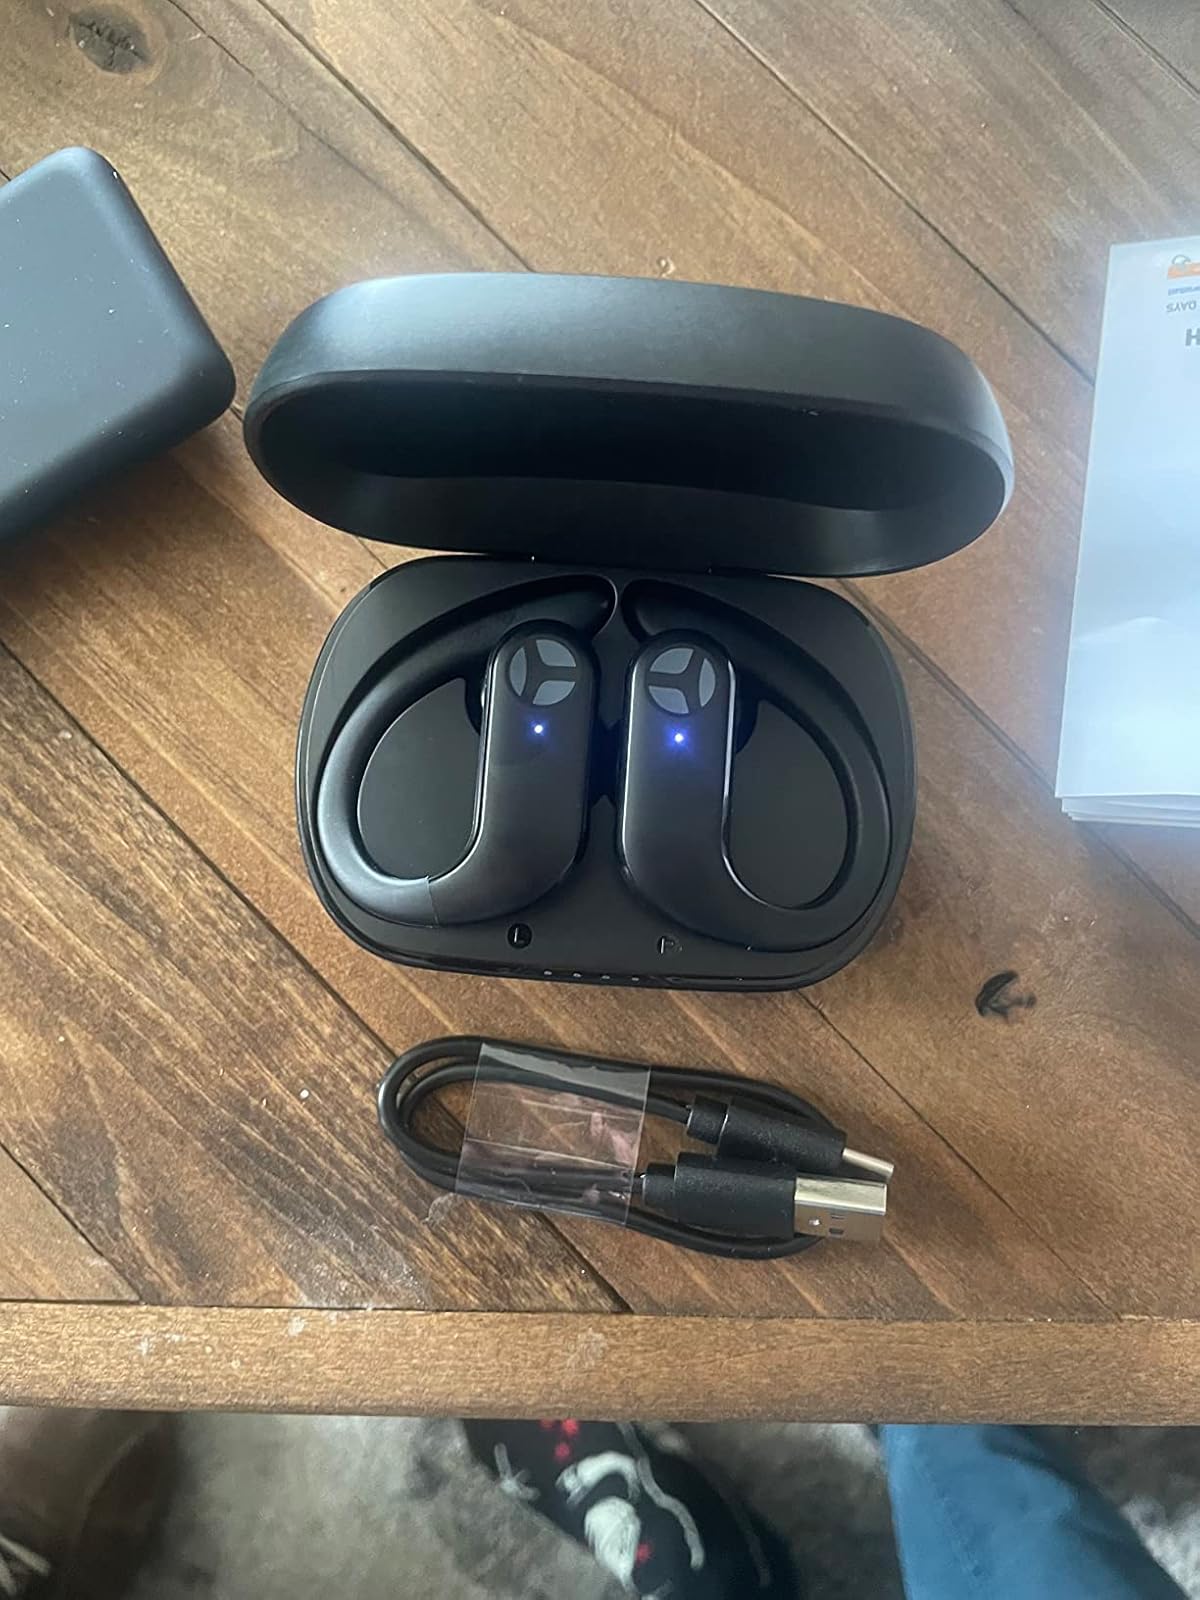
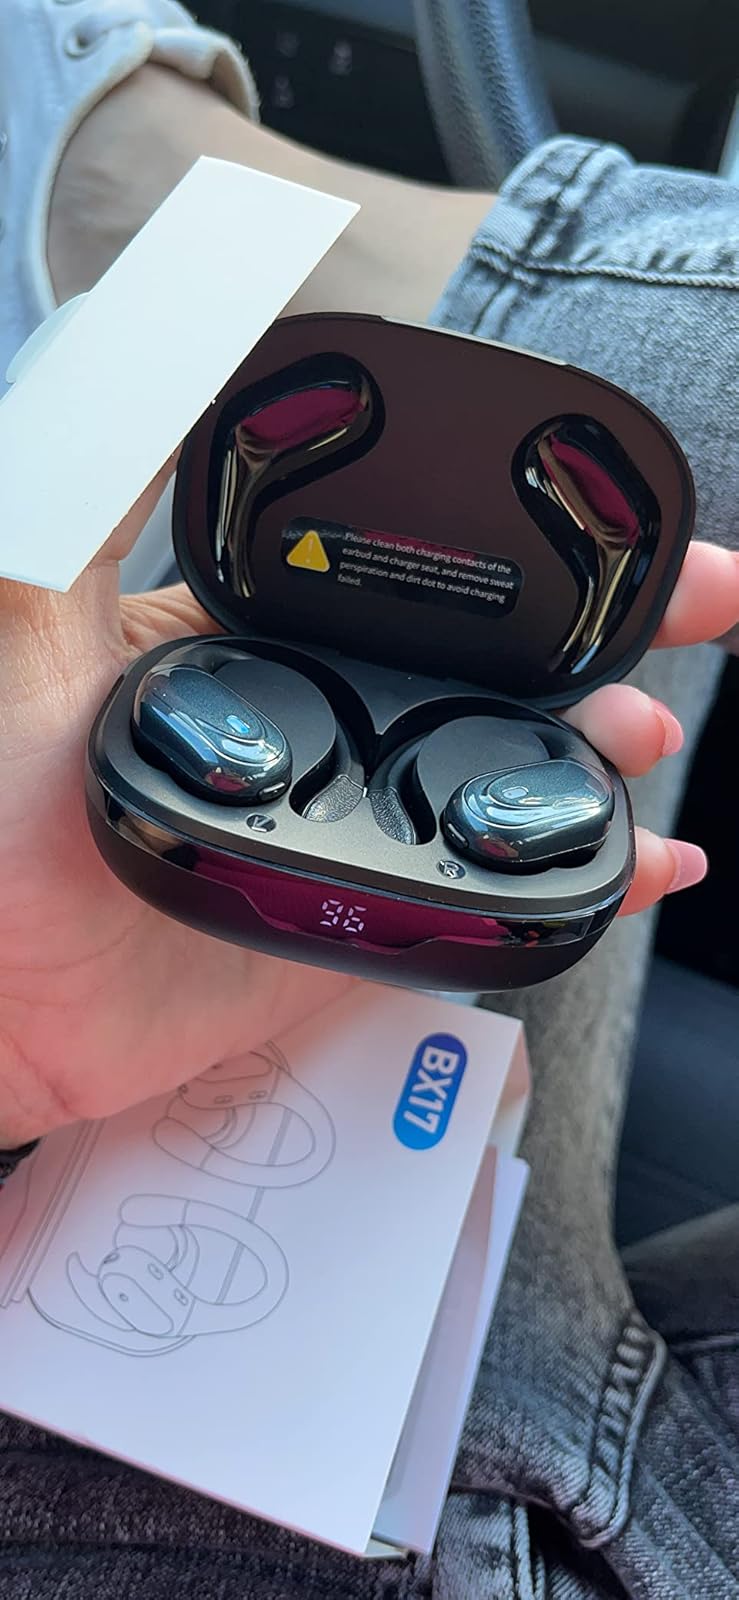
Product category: earbuds
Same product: no